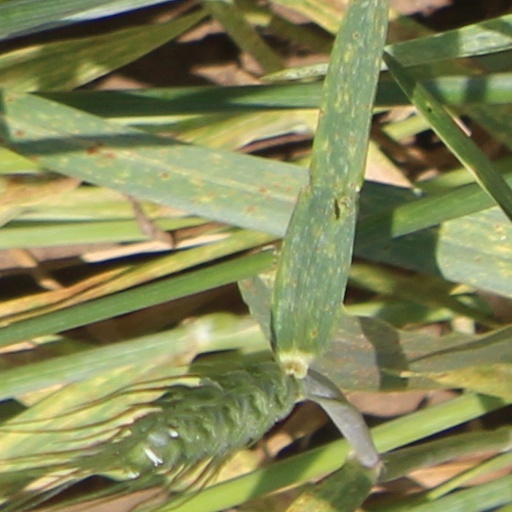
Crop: wheat